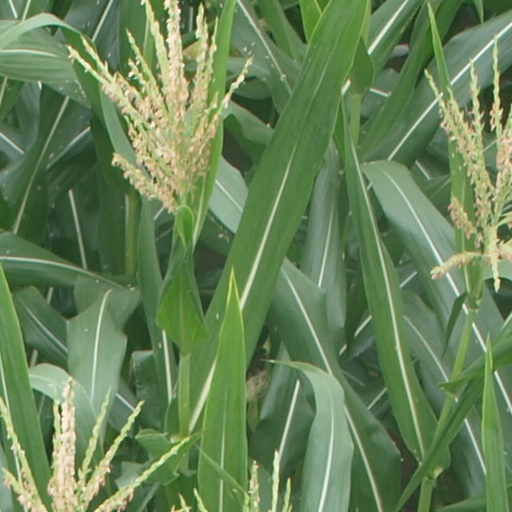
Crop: maize; corn